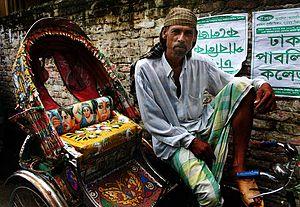
Le Bangladesh, en forme longue la république populaire du Bangladesh, en bengali গণপ্রজাতন্ত্রী বাংলাদেশ, Gônoprojatontri Bangladesh, est un pays du sous-continent indien. Situé au nord du golfe du Bengale, quasiment enclavé dans l'Inde, il a une petite frontière commune avec la Birmanie.